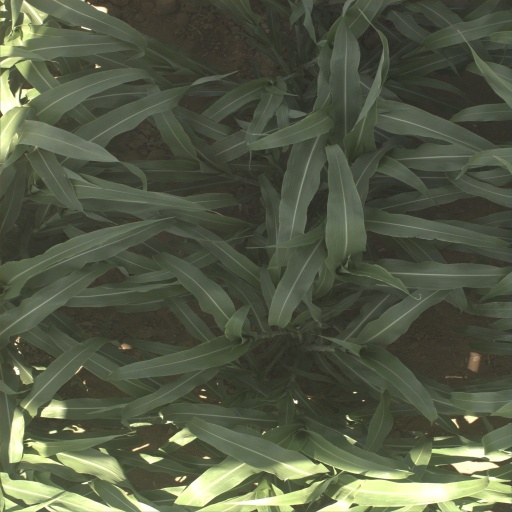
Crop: sorghum